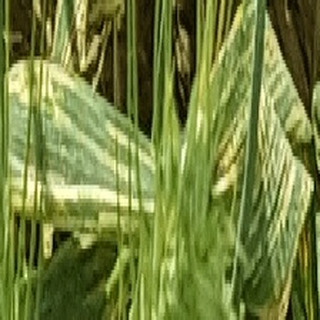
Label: wheat_yellow_rust